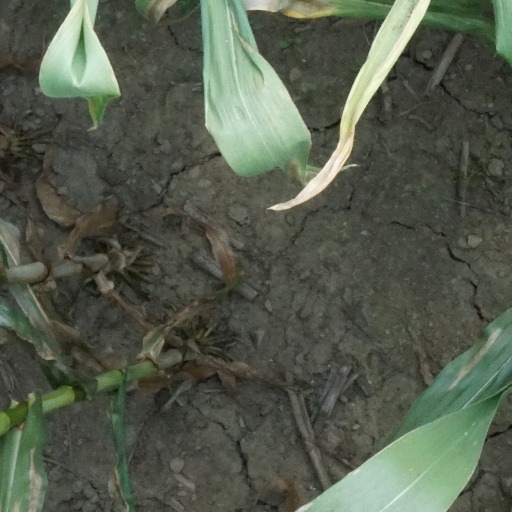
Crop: maize; corn